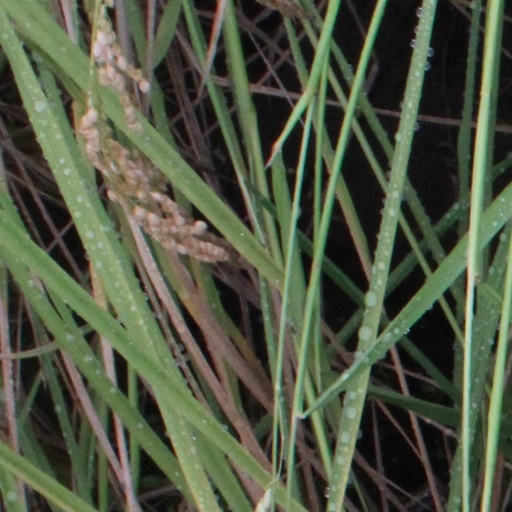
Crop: rice